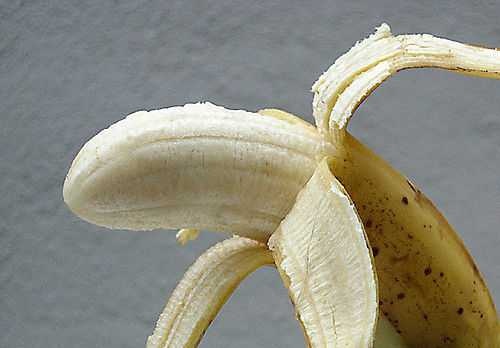
Label: Banana